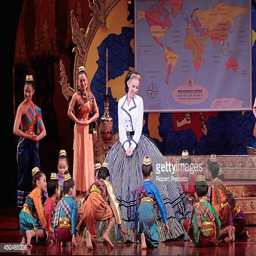
actor performs during a photo opportunity